2015–16 York City F.C. season

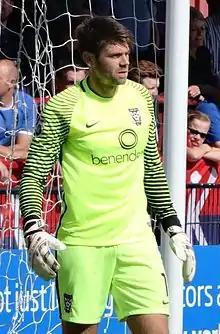
Scott Flinders saved two penalties in York City's penalty shoot-out win over Bradford City in the League Cup.

York's first match was away to last season's League Two play-off finalists, Wycombe Wanderers, which they lost 3–0. Anthony Stewart opened the scoring with a header before Aaron Amadi-Holloway scored from a low shot, and Zubar scored an own goal when his attempted back-pass lobbed Flinders. York then played League One team Bradford City at home in the first round of the League Cup, and the visitors took the lead in the first half through a Christopher Routis volley. Luke Summerfield equalised with a penalty in the 49th minute, and after Bradford missed a penalty 20 minutes from time, Berrett scored a free kick in the 85th minute. James Hanson headed an equaliser for Bradford in stoppage time, and the match ended 2–2 after extra time. York won the penalty shoot-out 4–2, and Flinders saved two penalties before Carson scored the winning spot kick. York lost 2–1 to Hartlepool United in their first home league match of the season, despite taking the lead in the 57th minute when Thompson scored after Hartlepool failed to clear Summerfield's cross. Billy Paynter curled a shot into the top corner before Michael Woods scored the winner for Hartlepool in the 81st minute, after his miskicked shot took a touch off Berrett.